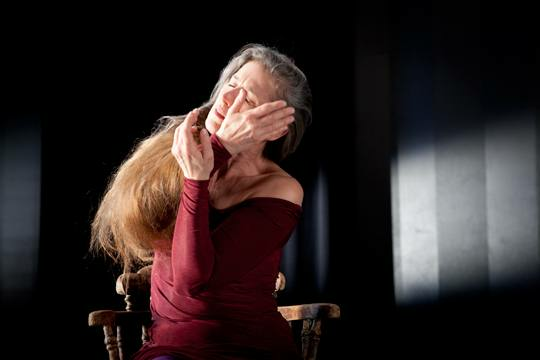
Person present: Yes